1967 Goa status referendum

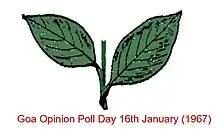
Symbol of Goa Opinion Poll Day (1967)

The referendum, backed by United Goans Party, offered the people of Goa a choice between continuing as a separate territory of India, or merging with the large Marathi speaking state of Maharashtra, the latter being the agenda of the Maharashtrawadi Gomantak Party. It was one of the two referendums held in independent India; the other one was the Sikkim Referendum of 1975. The people of Goa voted against the merger and Goa continued to be a union territory. Subsequently, in 1987, Goa became a full-fledged state within the Indian Union.